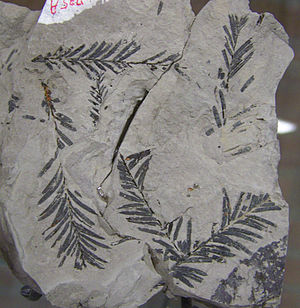
Sumpcypres / Litteratur
Et forstenet aftryk af den uddøde art, Taxodium dubium, fundet i Belgien.
Sumpcypres er en lille planteslægt, der består af tre arter fra det sydlige USA og fra Mexico. Arterne er enten løvfældende eller vintergrønne.